Mikhail Motsak

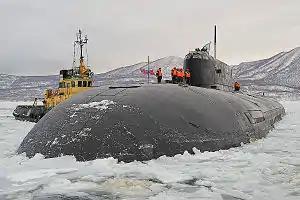
An Oscar II-class submarine, of the same class as the "Kursk"

As chief of staff of the Northern Fleet, Motsak had responsibility for planning the exercises that were to take place in summer 2000. Several submarines were assigned to the exercises: the "Borisoglebsk", "Karelia", "Leopard", , "Daniil Moskovsky", and the Oscar II-class "Kursk". The exercises were overseen by Northern Fleet commander Admiral Vyacheslav Popov, 1st Submarine Flotilla commander Vice-Admiral Oleg Burtsev, and Vice-Admiral Yuri Boyarkin, the fleet's deputy commander for combat training, all based aboard the Northern Fleet's flagship, the battlecruiser "Pyotr Velikiy". On 11 August the crew of the "Kursk", led by Captain 1st Rank Gennady Lyachin, carried out a test launch of a Granit cruise missile.